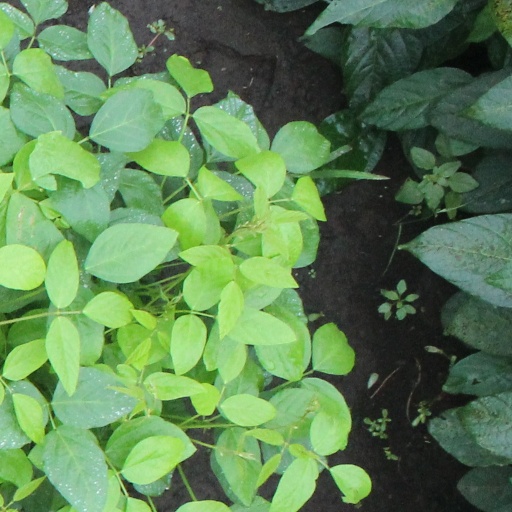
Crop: soybean